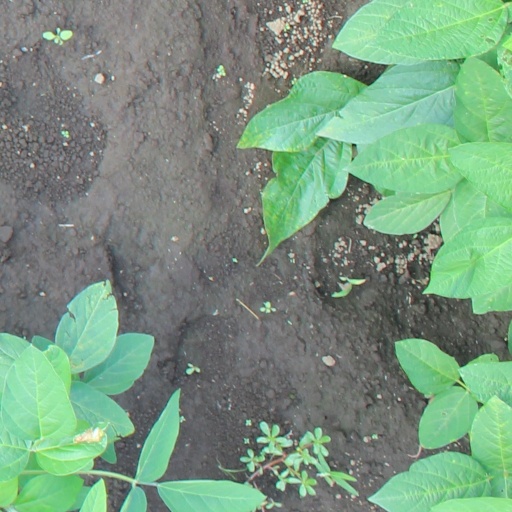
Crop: soybean